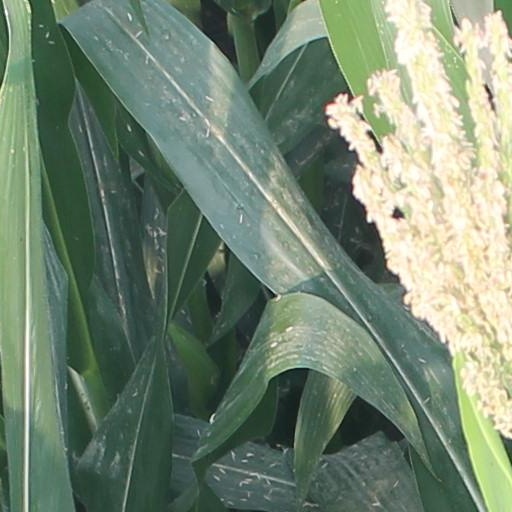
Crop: maize; corn